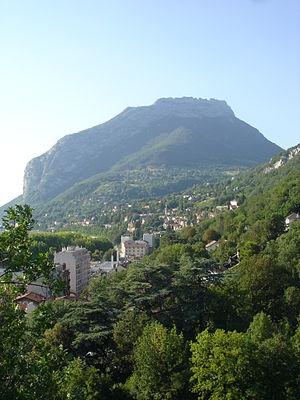
Saint-Martin-le-Vinoux est une commune française située dans le département de l'Isère, en région Auvergne-Rhône-Alpes.